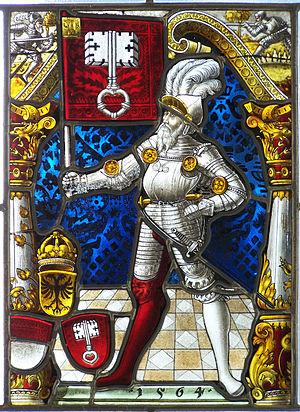
Vitraux du château de Sułkowski à Bielsko-Biała (Pologne). Magyar: Ólomüveg a lengyelországi Bielsko-Biała-ban, a Sułkowski kastélyban. Polski: Jeden z witraży zdobiących wnętrza muzeum na Zamku książąt Sułkowskich w Bielsku-Białej.
Chromostereopsis est un néologisme attesté seulement en langue anglaise ; en français on trouve, rarement, chromostéréoscopie. Tiré du grec chromo, couleur et stereo, volume, il désigne un procédé pictural ancien dans lequel une image à deux dimensions donne une impression de profondeur au moyen d'un contraste de couleurs.
Le vitrail est une composition de verre formée de pièces de verre. Celles-ci peuvent être blanches ou colorées et peuvent recevoir un décor. Le mot vitrail désigne une technique tandis que la fermeture d'une baie fixe avec du verre s'appelle une verrière.